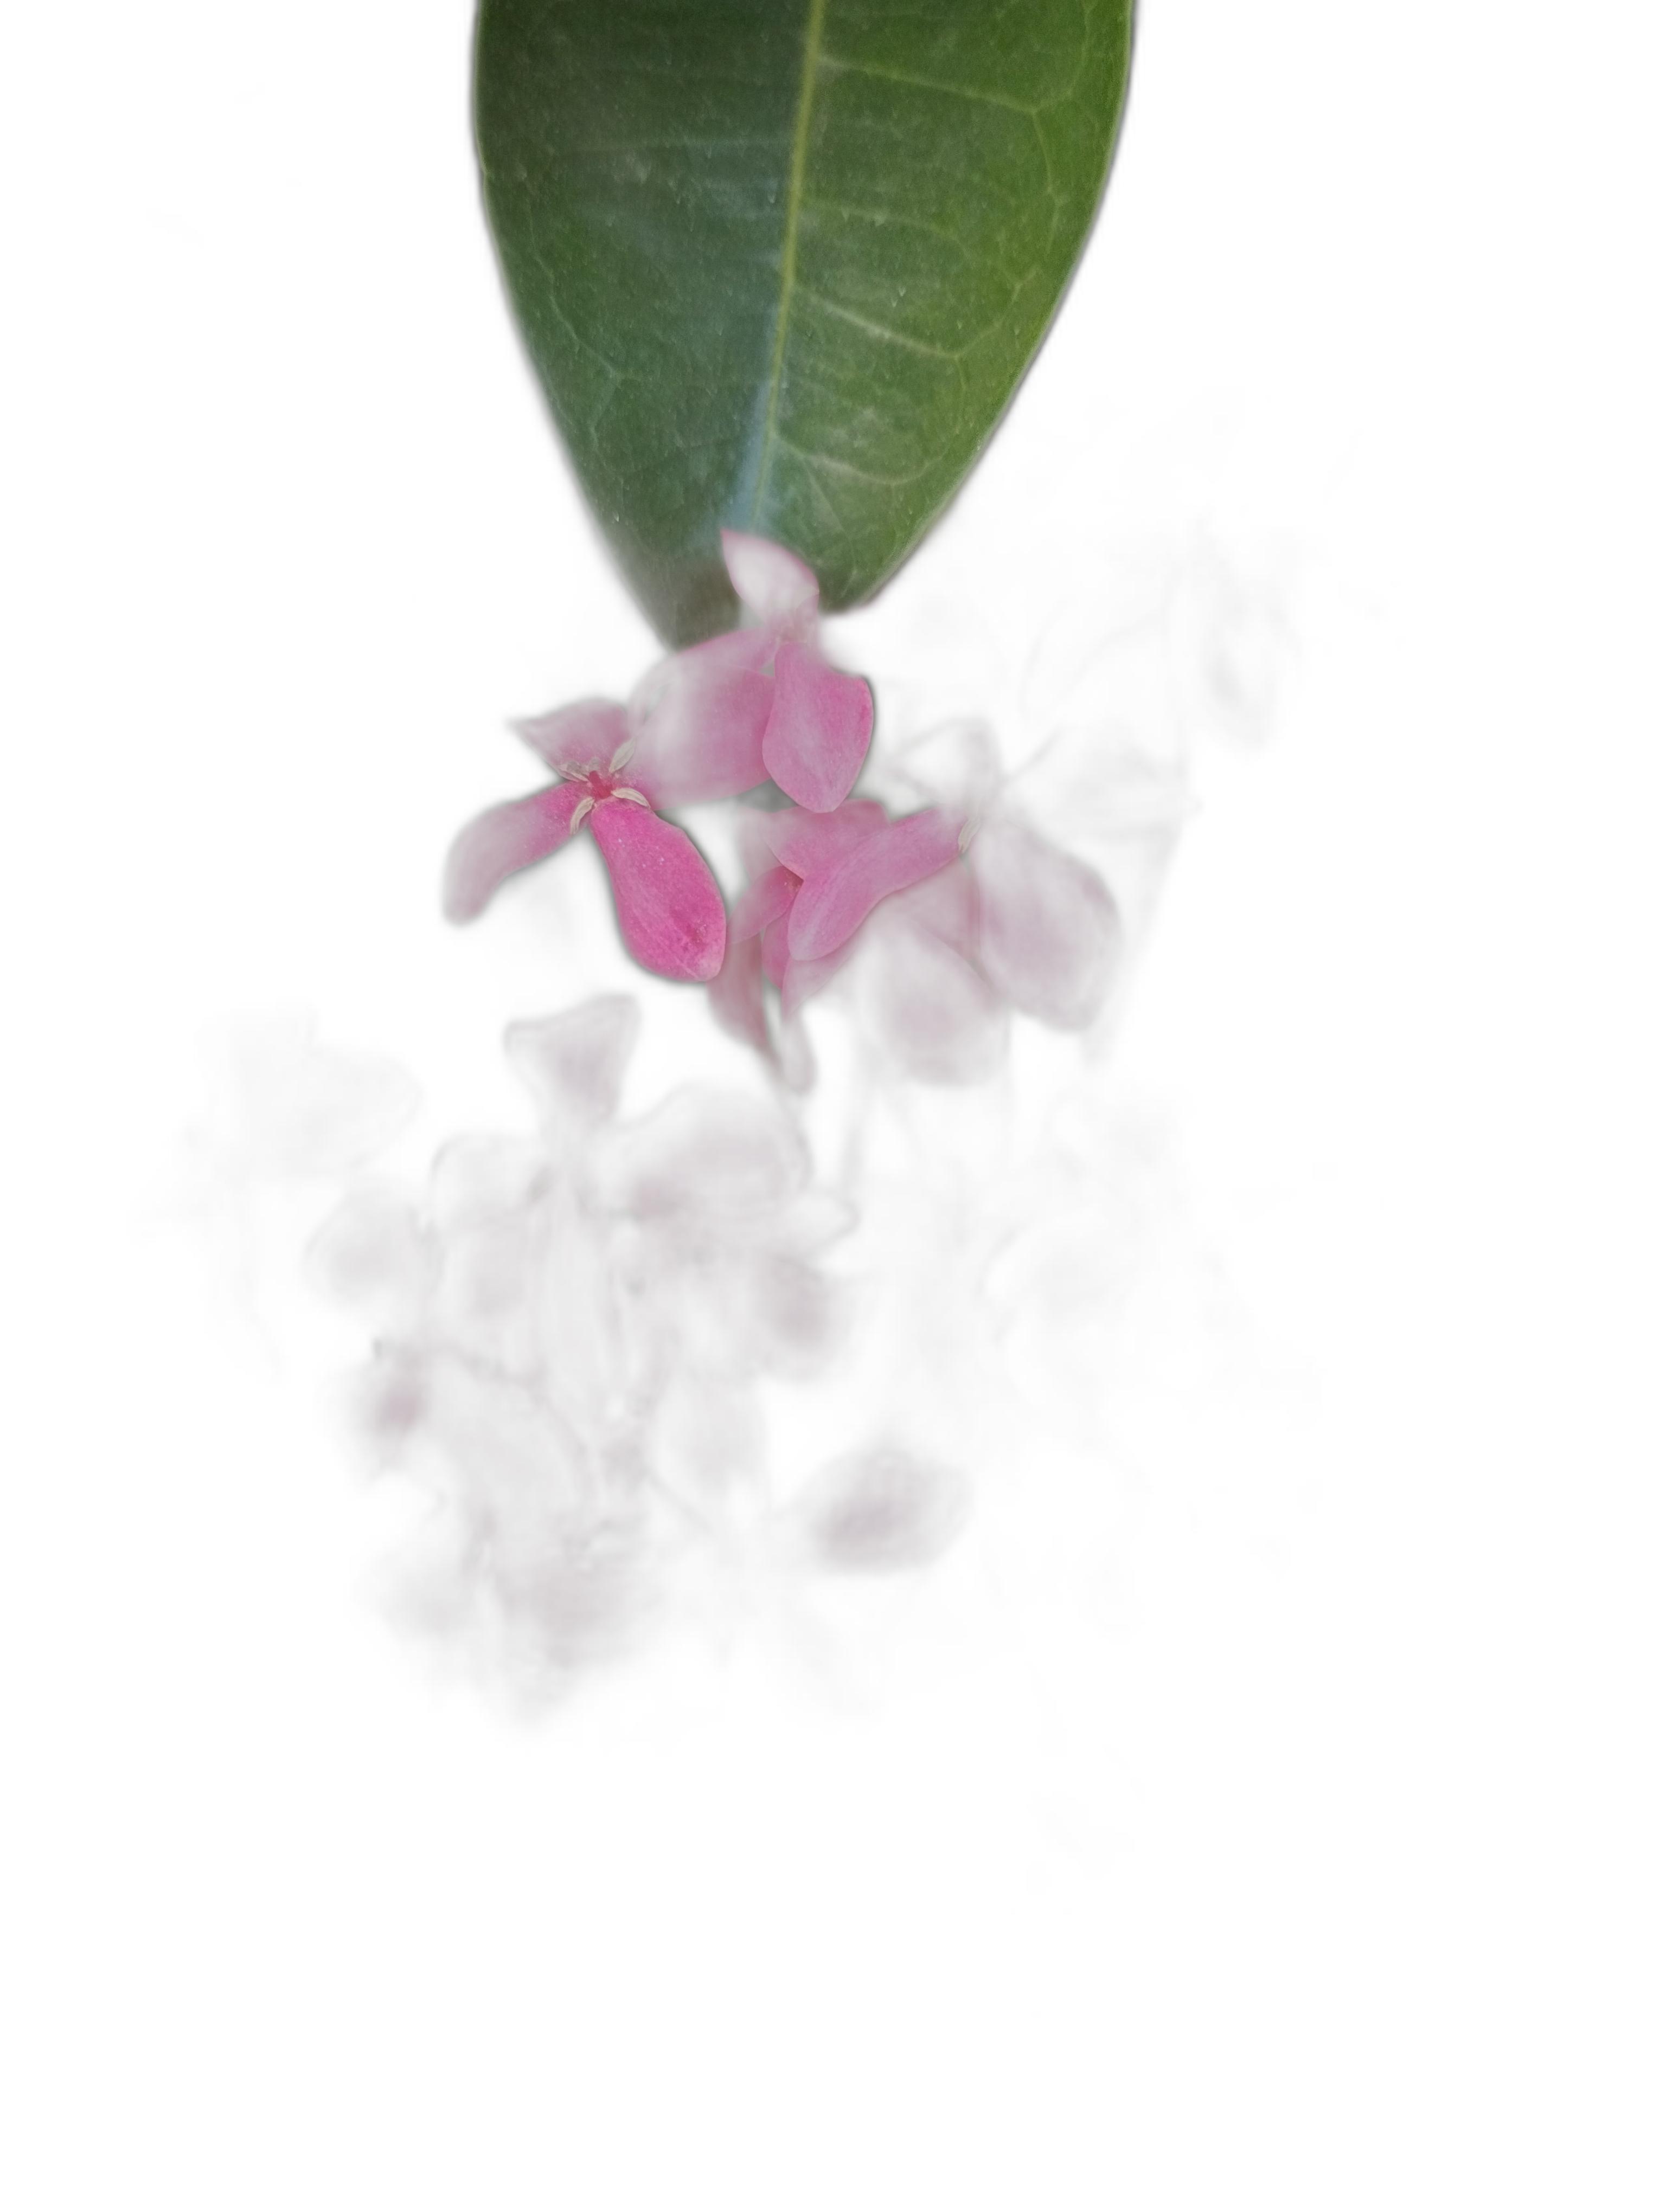
Label: Jungle geranium